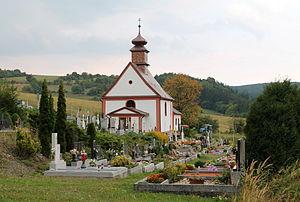
Osiky est une commune du district de Brno-Campagne, dans la région de Moravie-du-Sud, en République tchèque. Sa population s'élevait à 121 habitants en 2017.